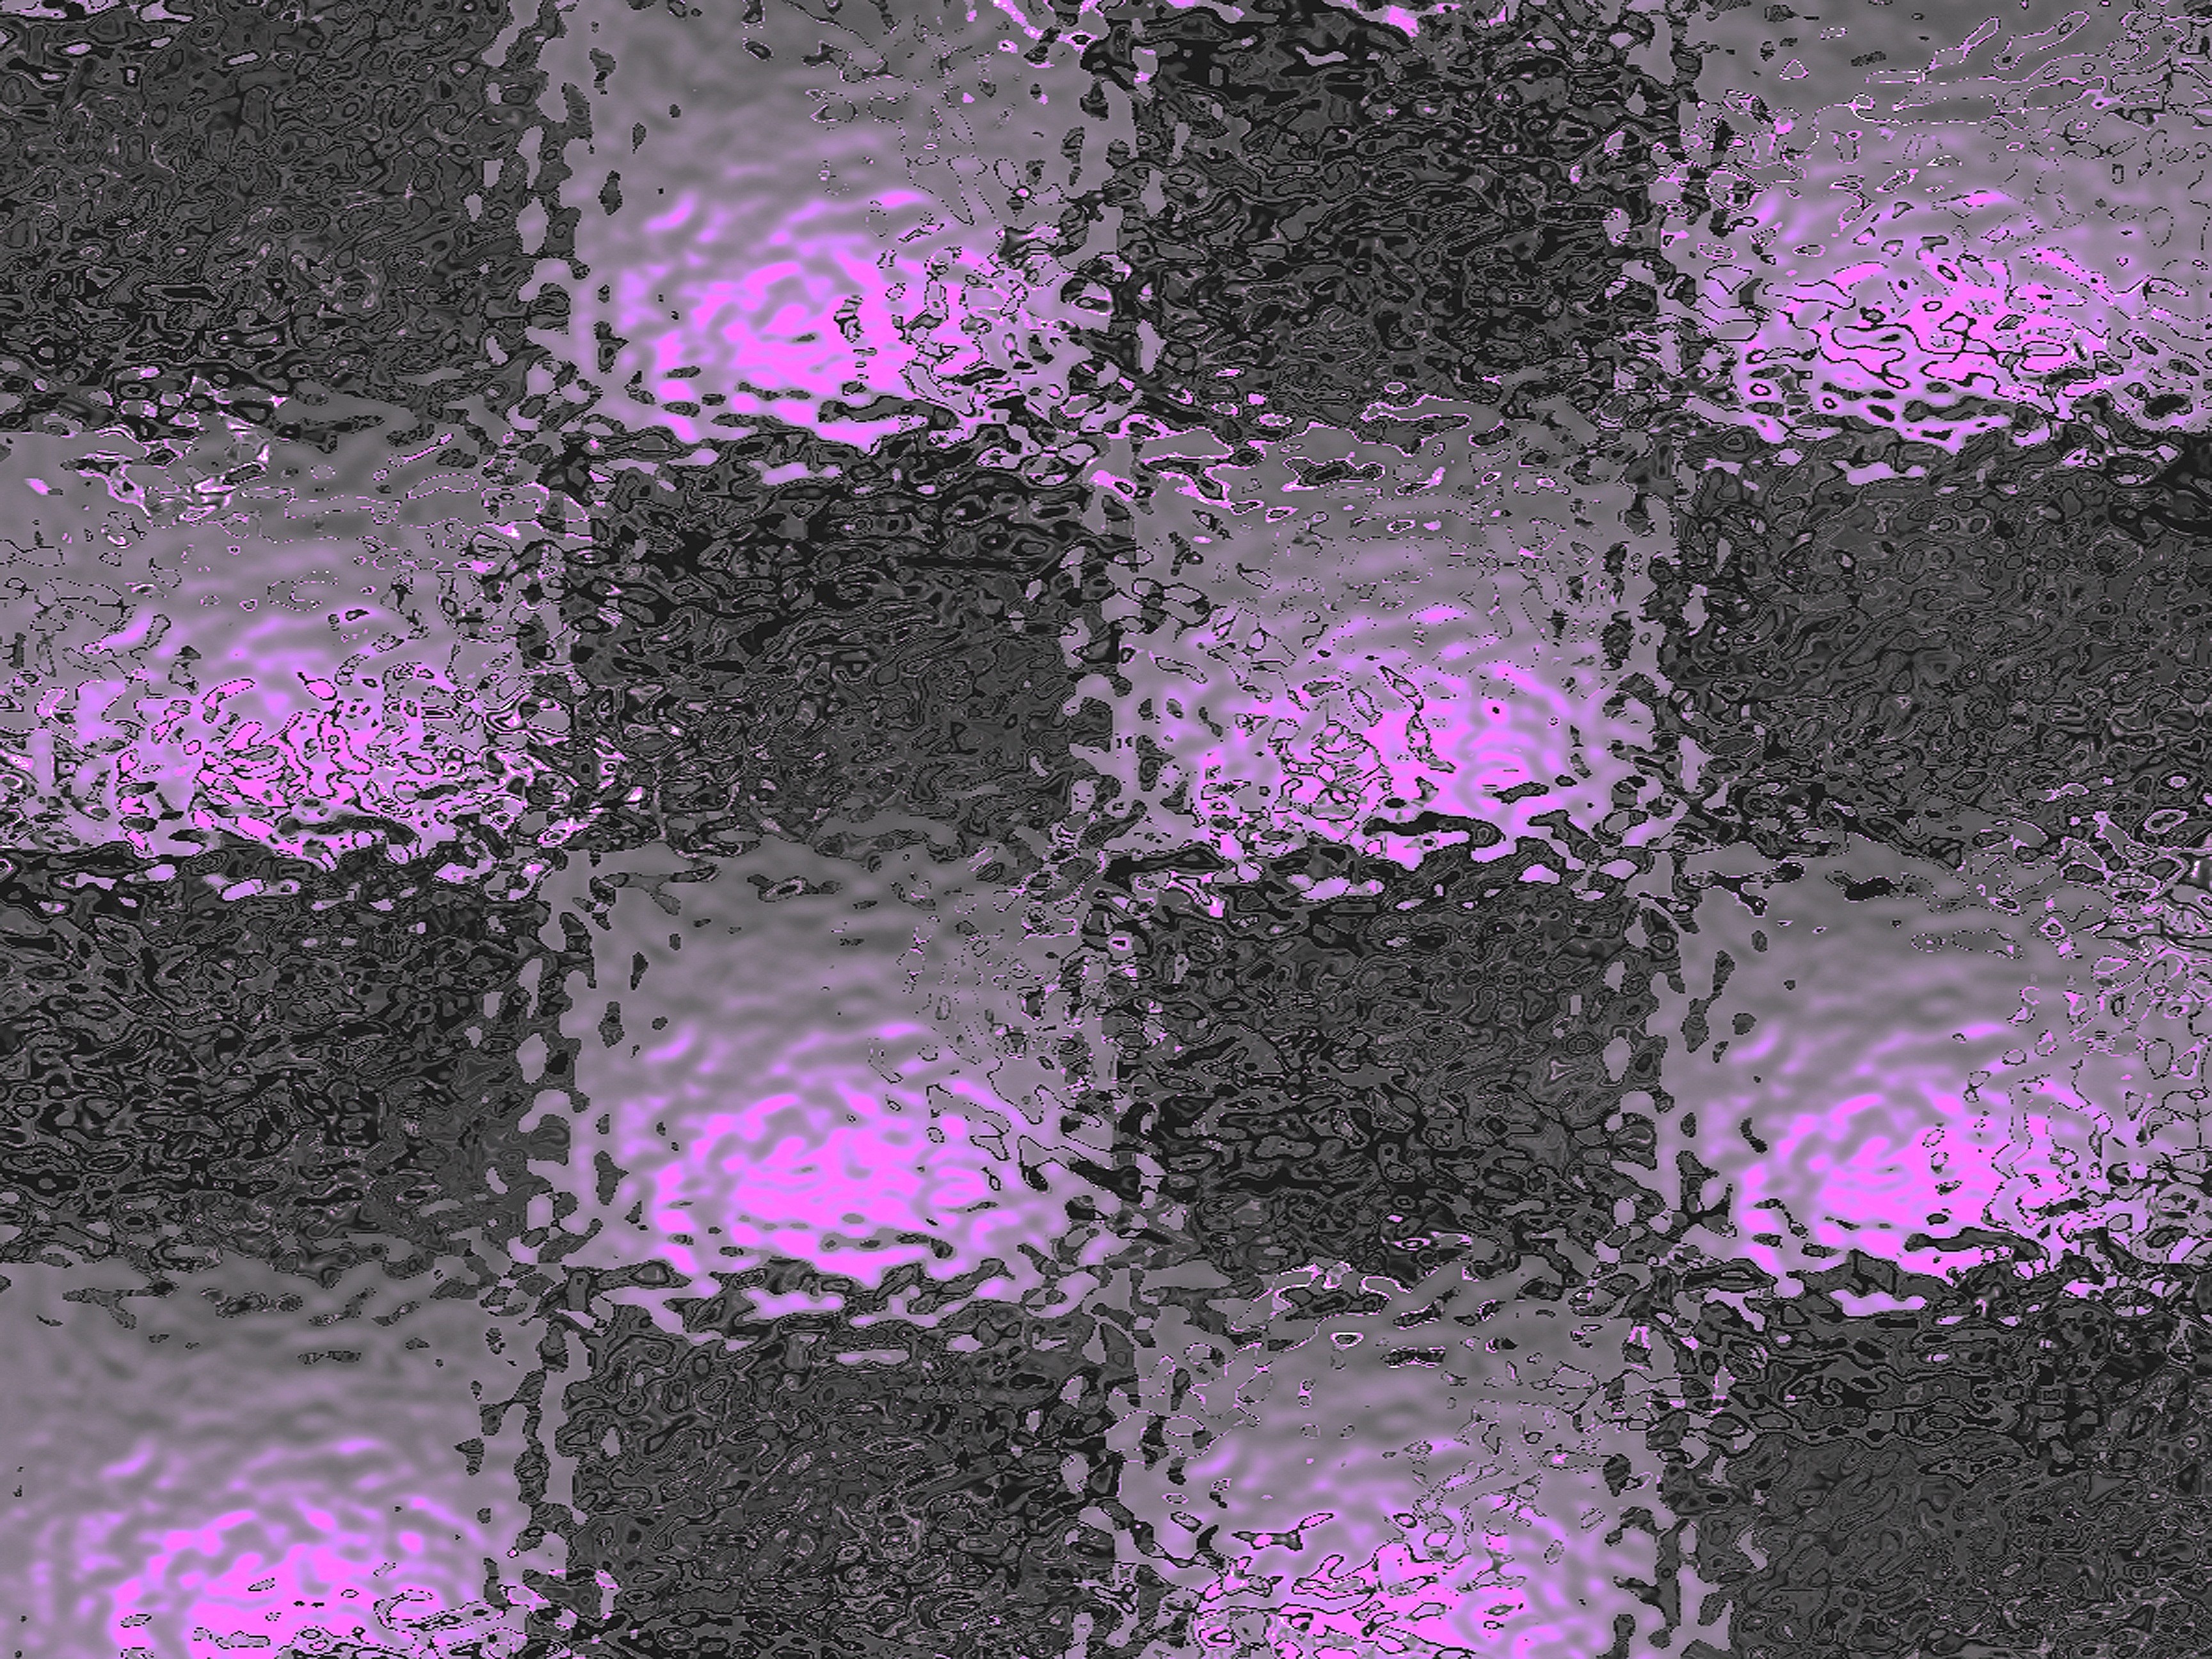
texture, flower, purple, decoration, pattern, line, model, color, desktop, pink, circle, art, symmetry, wallpaper, cube, image, backing, shape, graphics, abstraction, screenshot, the background, invoice, trellis, the structure of the, the illusion, psychedelic art, fractal art